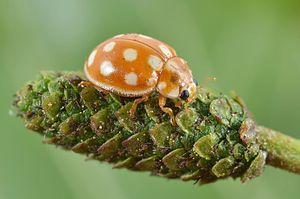
Calvia quindecimguttata est une espèce d'insectes coléoptères de la famille des coccinelles.